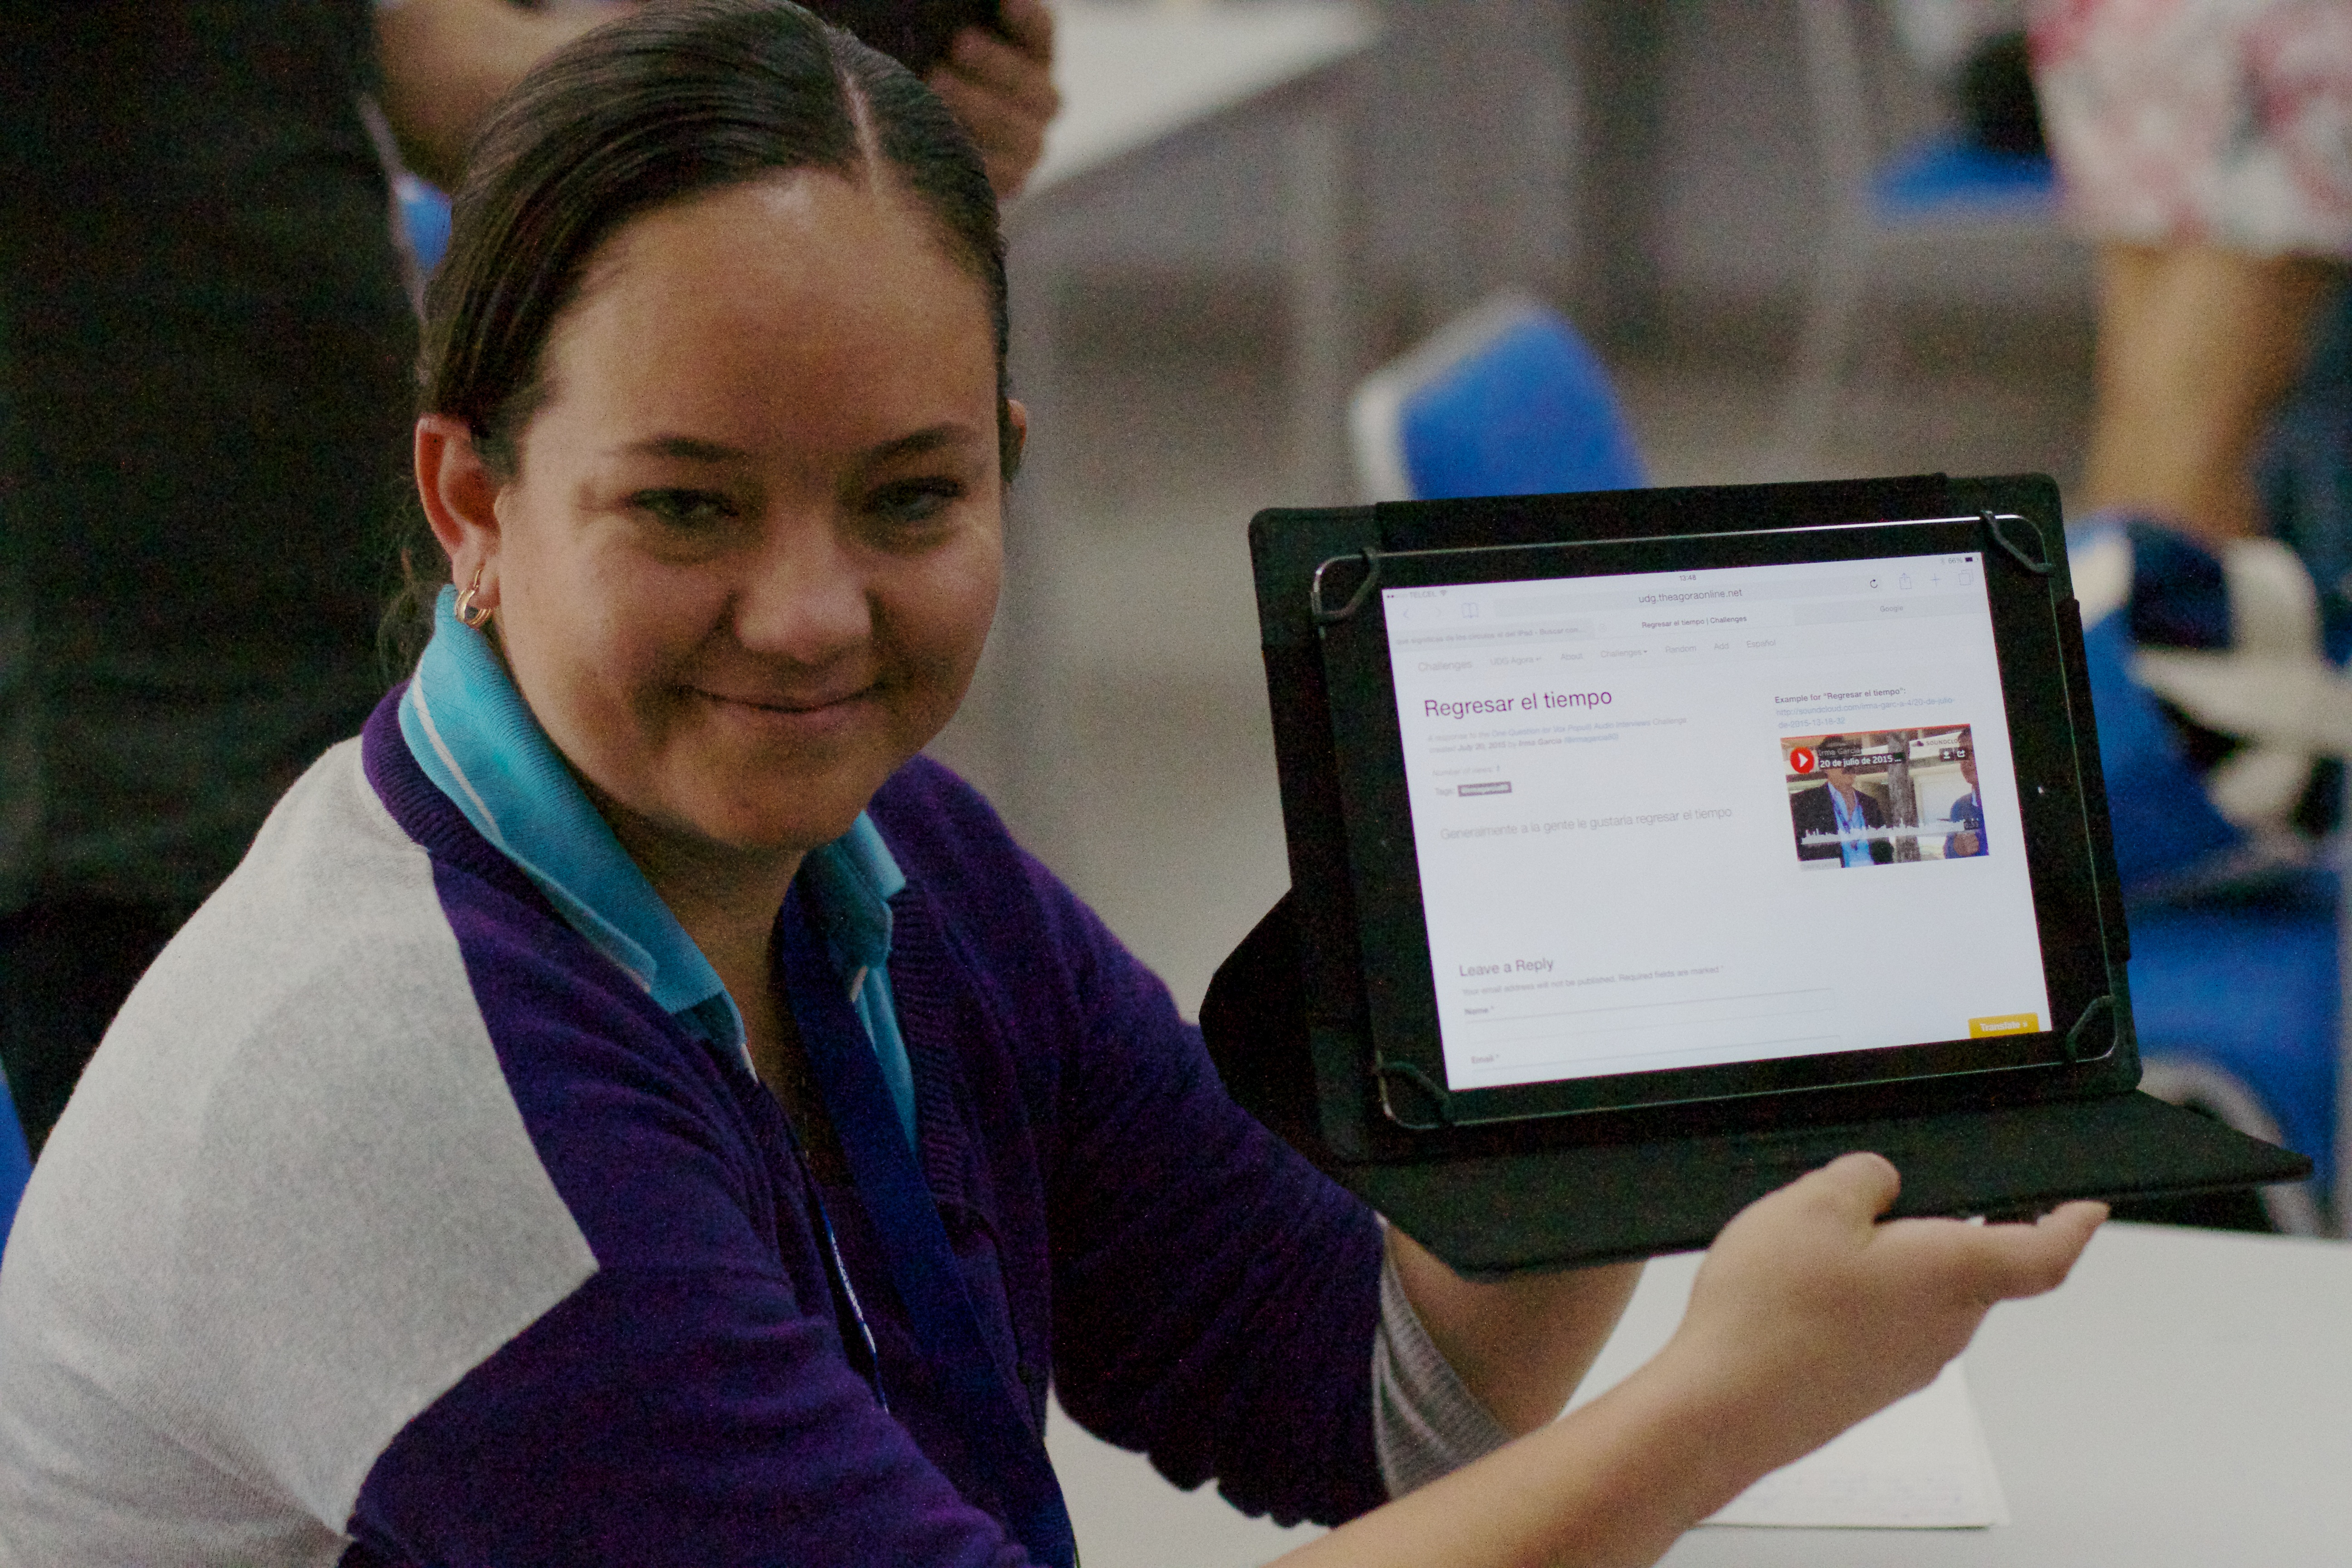
professional, learning, udgagora